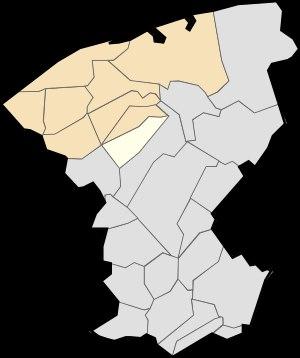
Saint-Tricat est une commune française située dans le département du Pas-de-Calais en région Hauts-de-France.